Culture of Tehran

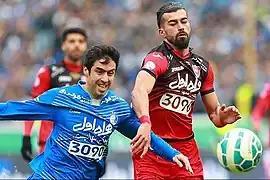
Tehran Derby, a football match between Esteghlal and Persepolis. This match was declared as the most important derby in Asia and 22nd most important derby in the world in June 2008 by "World Soccer" magazine.

The first movie theater of Tehran was established by Mirza Sahhafbashi in 1904. Until the early 1930s, there were 15 theaters in Tehran Province and 11 in other provinces.